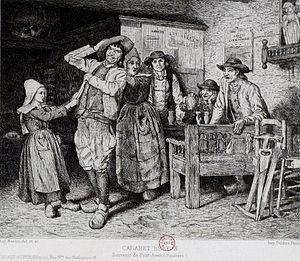
Eugène Martin
Pont-Aven [pɔ̃tavɛn] est une commune du département du Finistère dans la région Bretagne en France. Pont-Aven est surnommée « la cité des peintres » car de nombreux peintres dont Gauguin y ont séjourné.